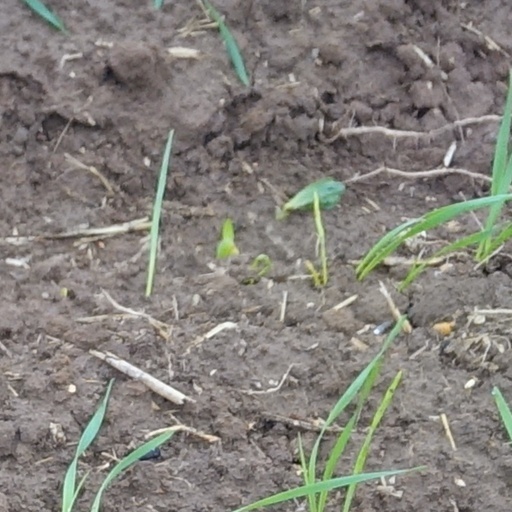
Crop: wheat